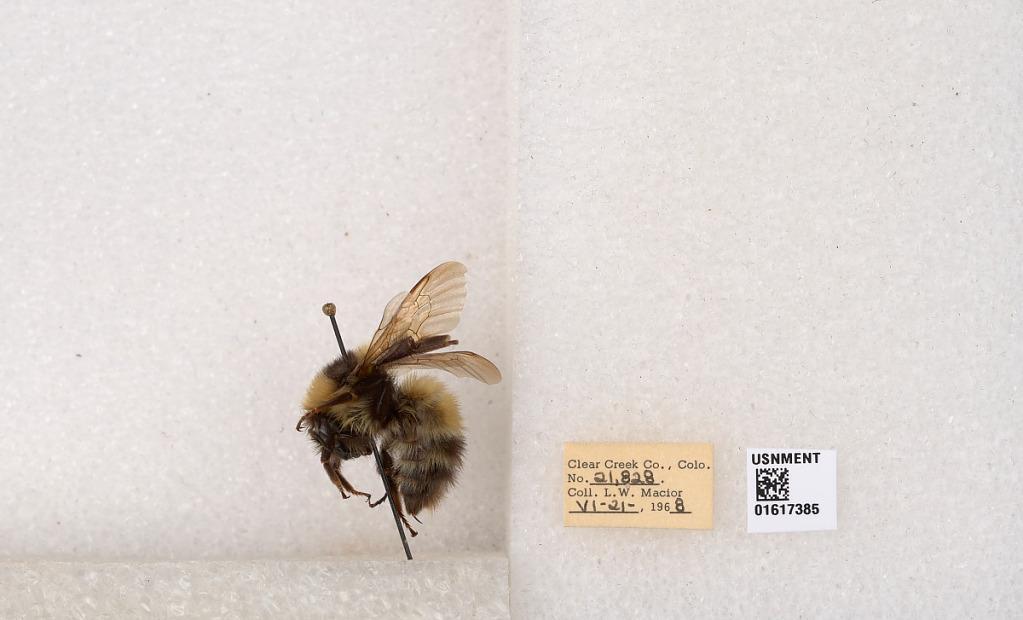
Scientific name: Bombus kirbyellus
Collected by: L. Macior
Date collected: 1968-6-21
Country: United States
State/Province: Colorado
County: Clear Creek
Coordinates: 39.6891, -105.644